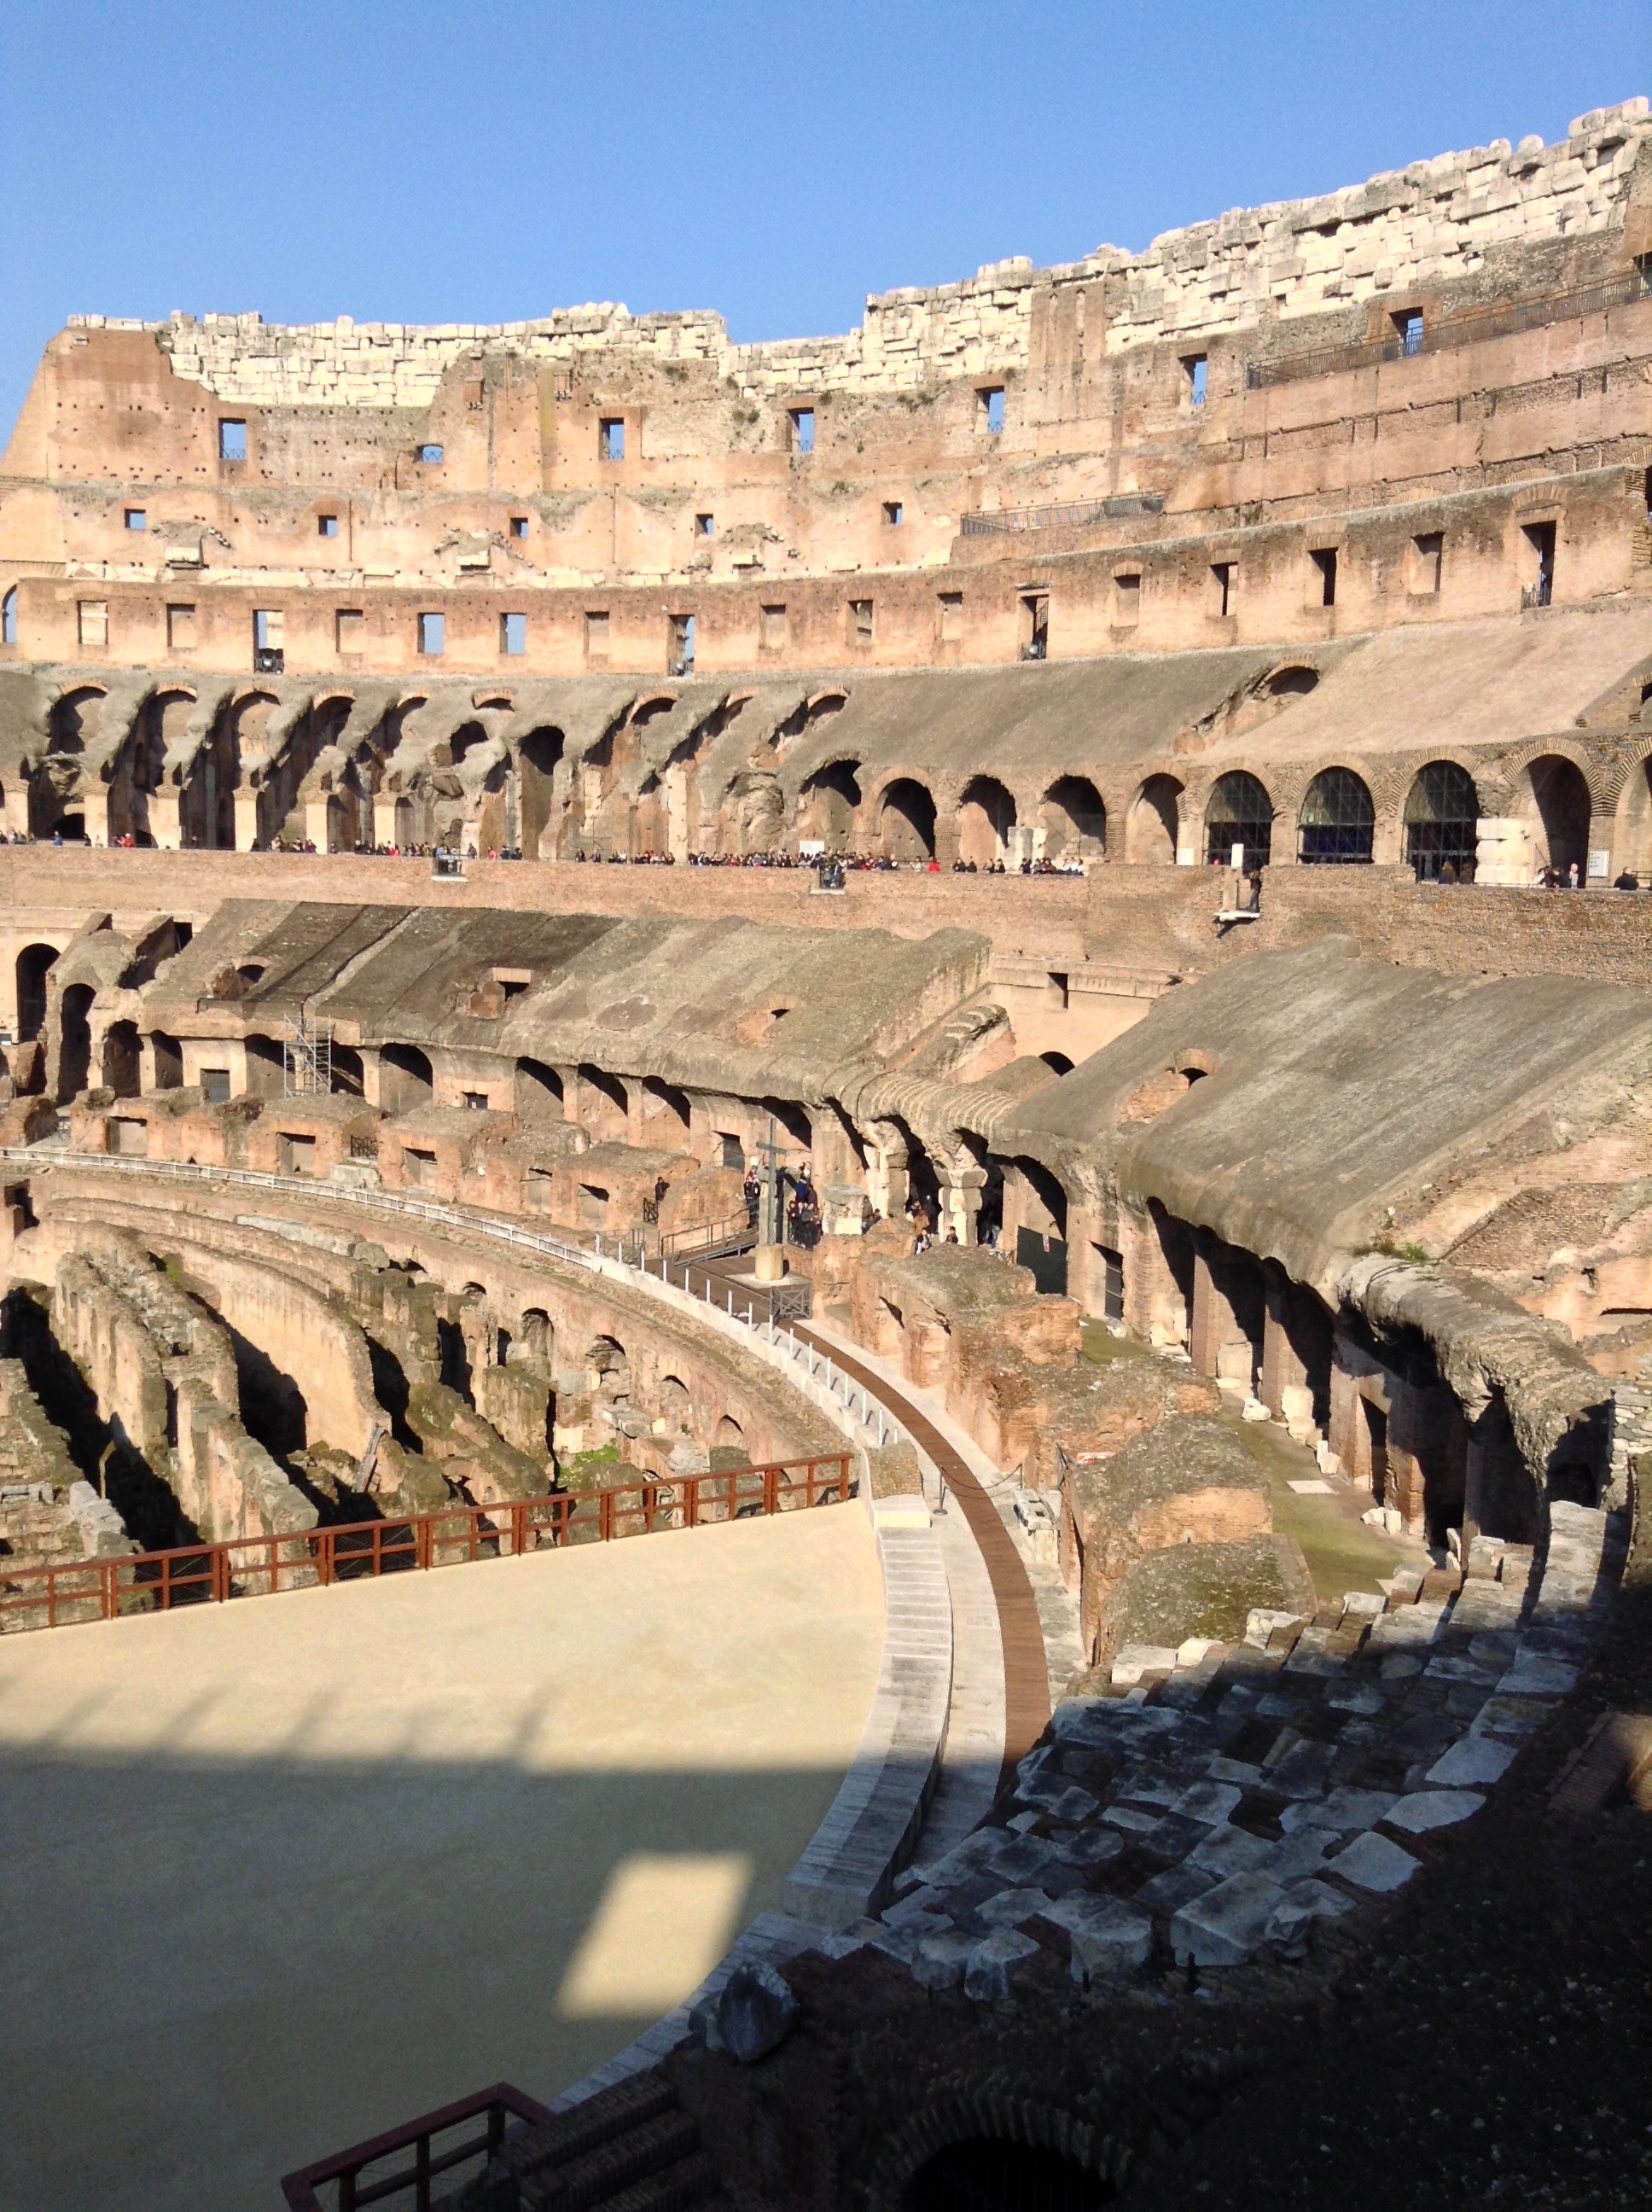
landscape, architecture, structure, interior, building, old, monument, arch, holiday, landmark, italy, ruin, tourism, colosseum, places of interest, arena, rome, amphitheatre, ruins, badlands, roman, romans, historically, amphitheater, antiquity, gladiators, ancient history, the colosseum, ancient structures, gladiatorial games, colosseum interior, sport venue